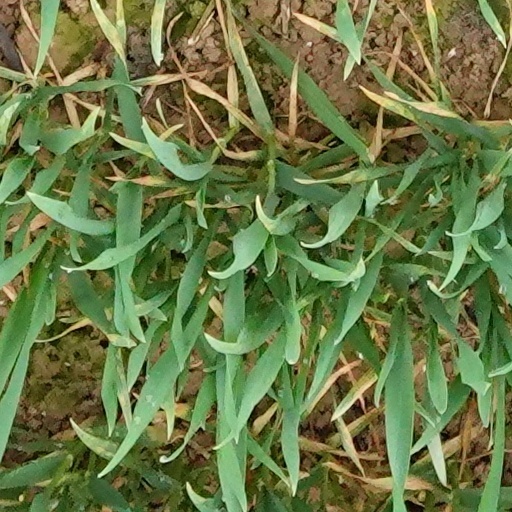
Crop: wheat